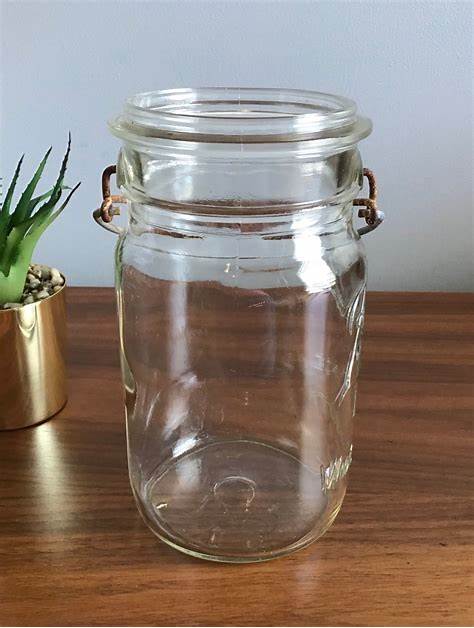
Waste category: glass